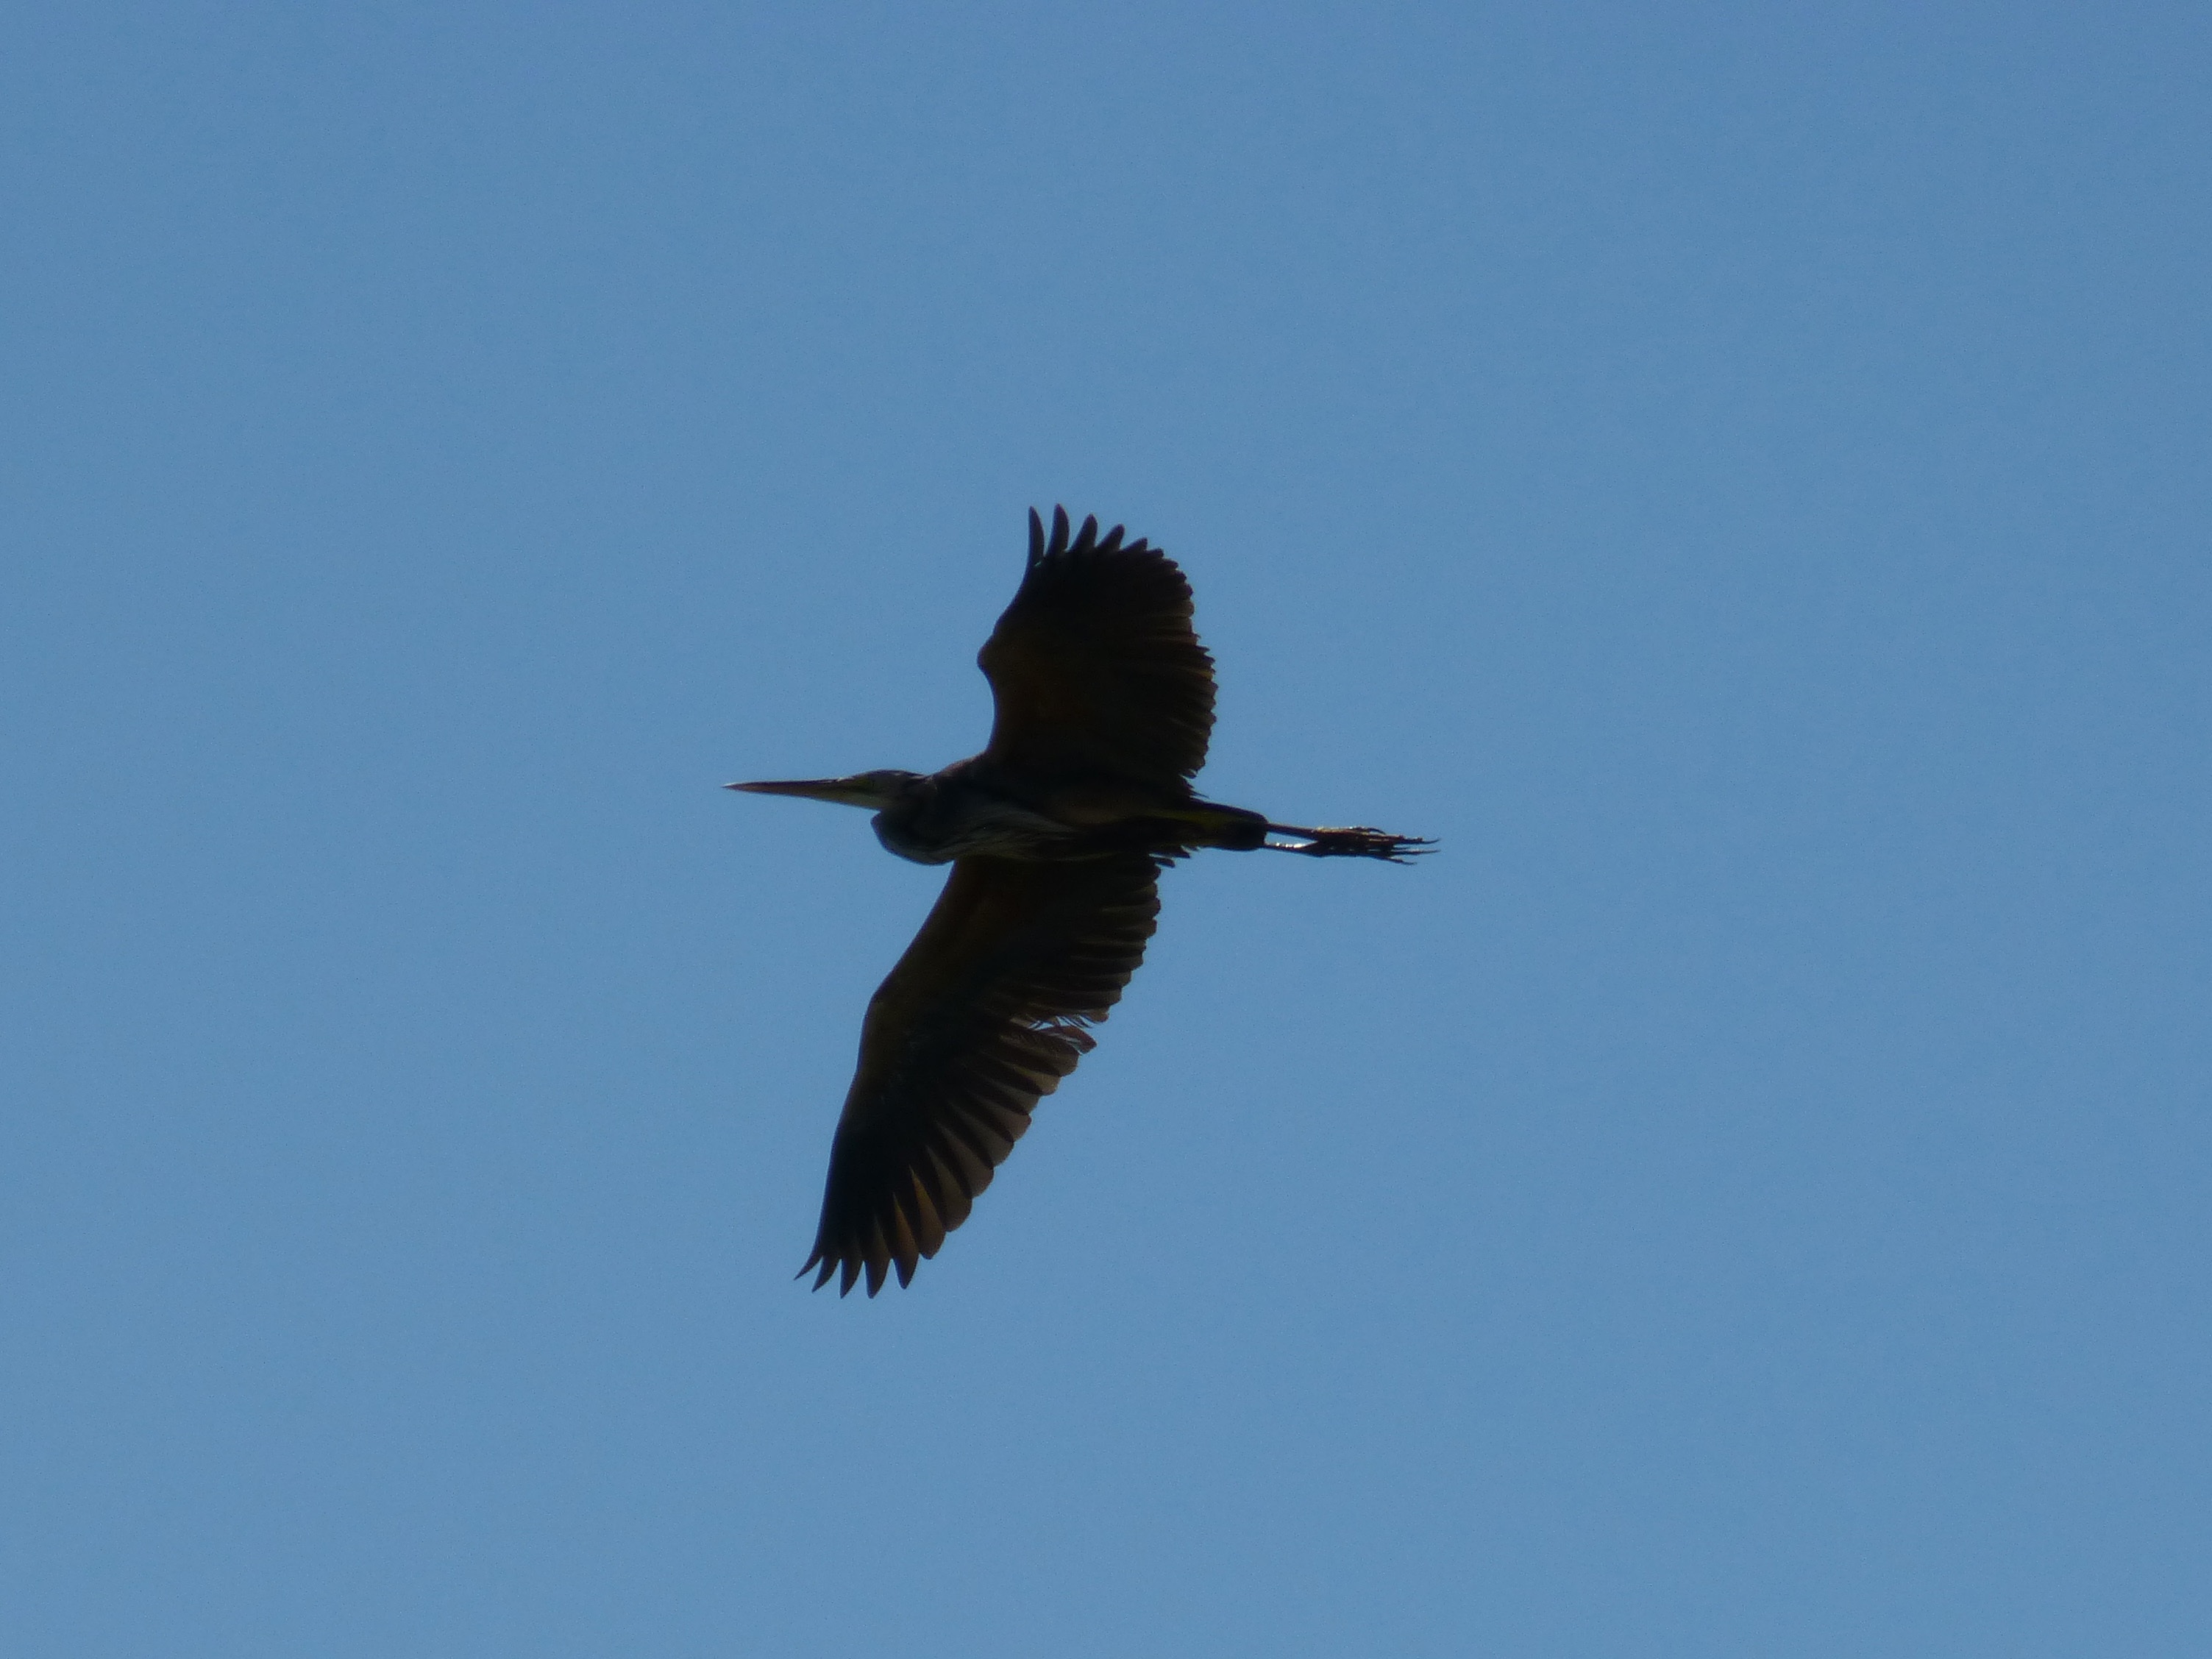
bird, wing, sky, flight, eagle, blue, fauna, crow, bird of prey, vertebrate, raven, kingfisher, vulture, condor, perching bird, accipitriformes, crow like bird